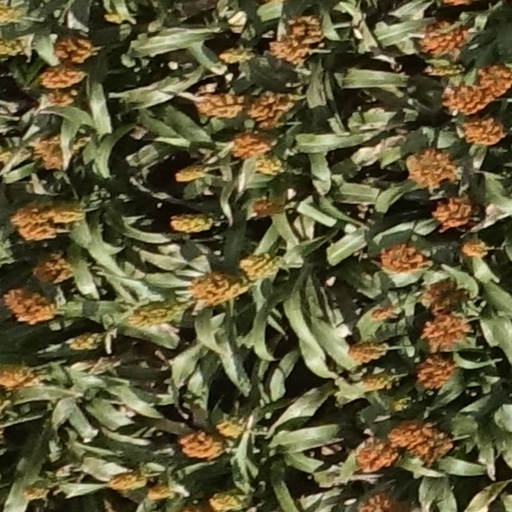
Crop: sorghum